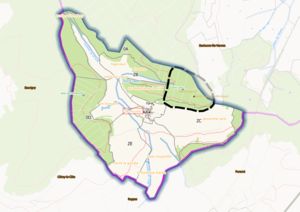
Mont-l-étroit (Ban communal) OSM et Qgis, mentions manuscrites
Mont-l’Étroit est une commune française située dans le département de Meurthe-et-Moselle en région Grand Est.